De'Mon Brooks

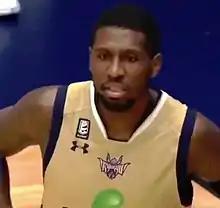

De'Mon Brooks (born May 28, 1992) is an American basketball player for TSG GhostHawks of the Taiwanese P. League+. He completed his college career at Davidson College after the 2013–14 season. In the 2011–12 NCAA Division I men's basketball season, he was named Southern Conference player of the year and an All-American by the Associated Press.